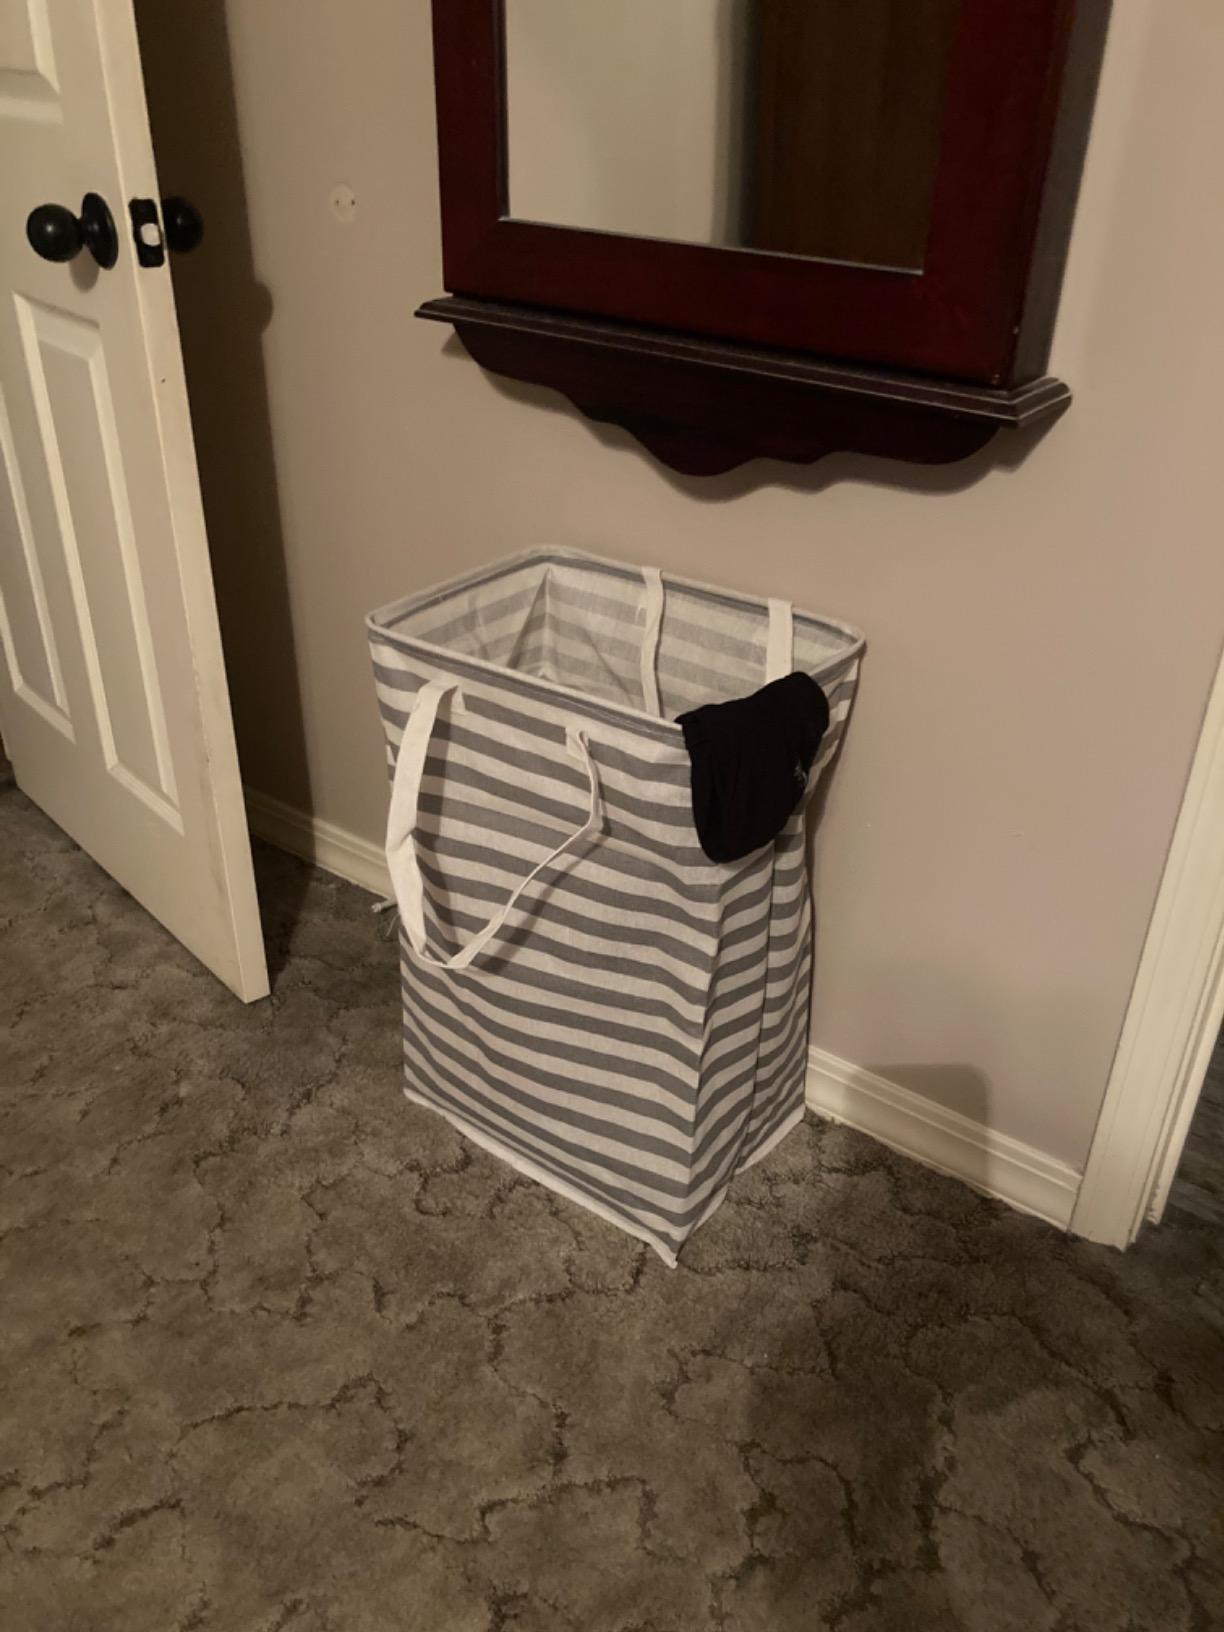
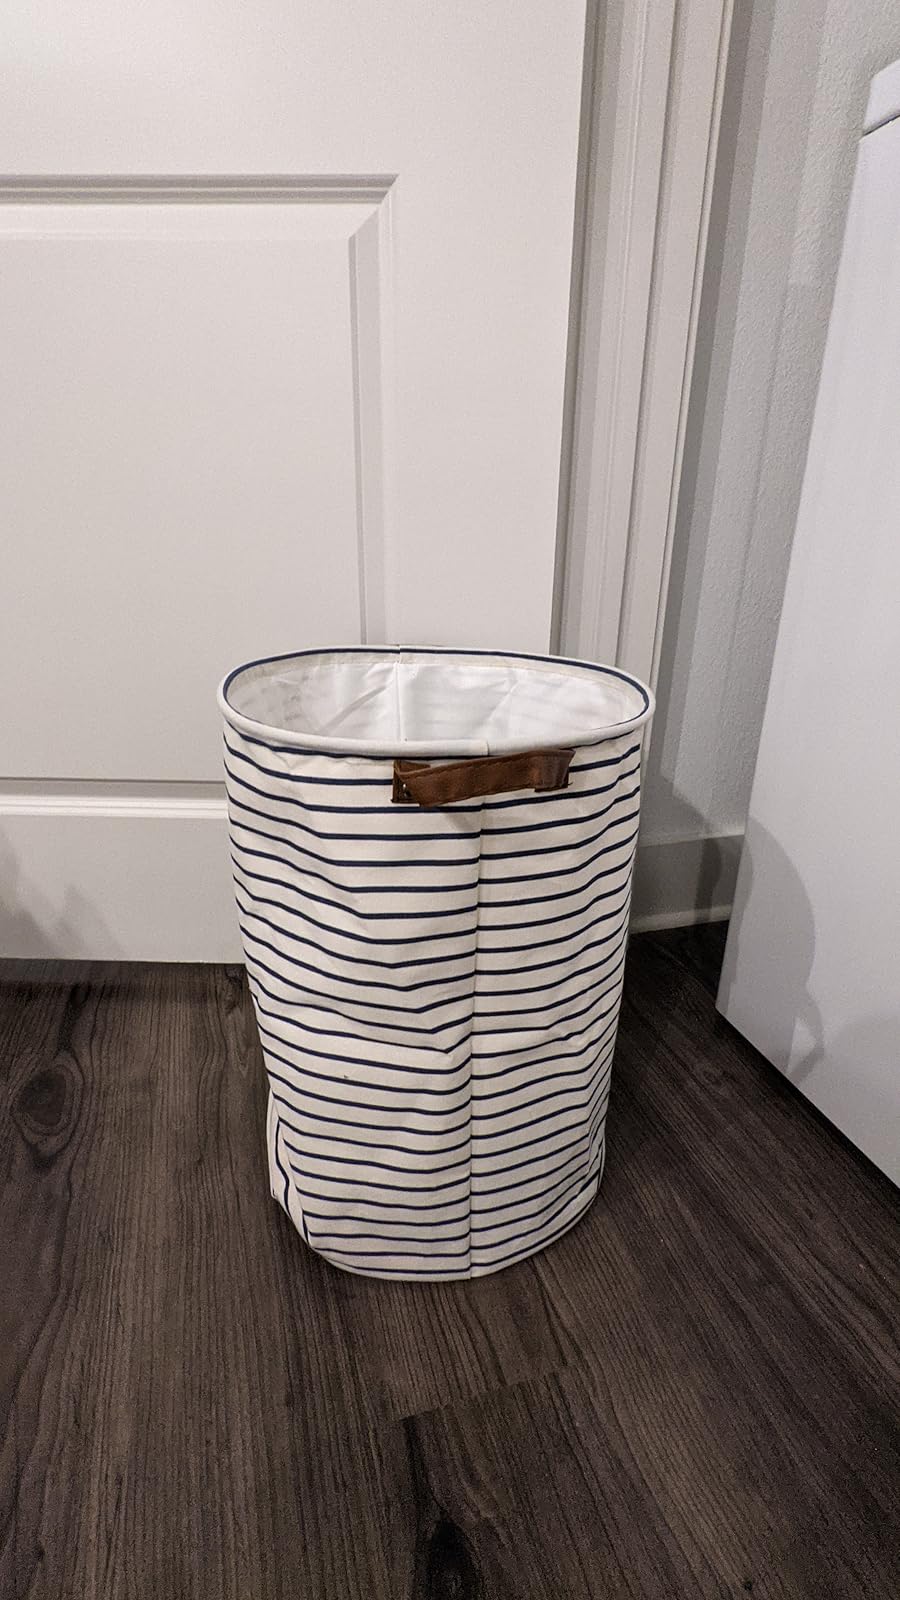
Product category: items_hamper
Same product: no